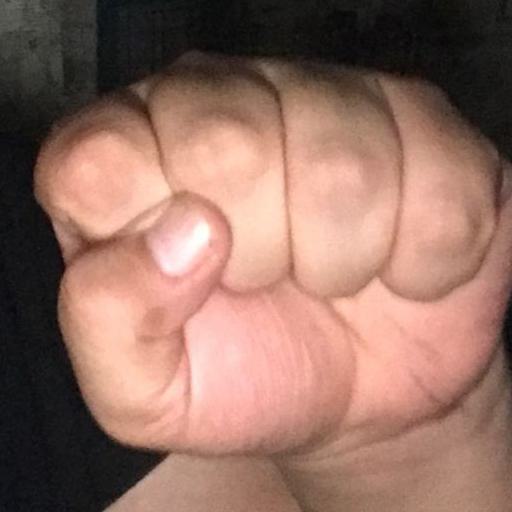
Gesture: fist